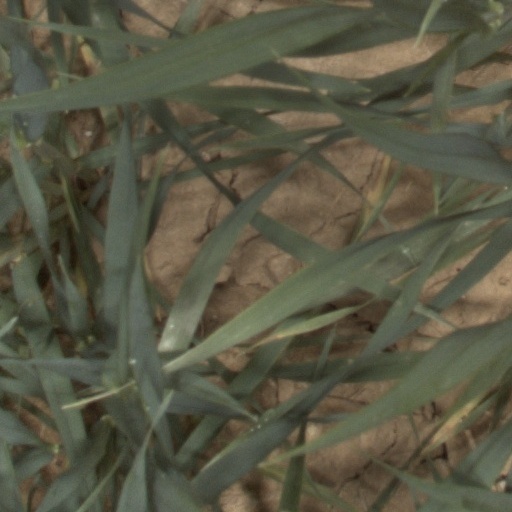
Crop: wheat